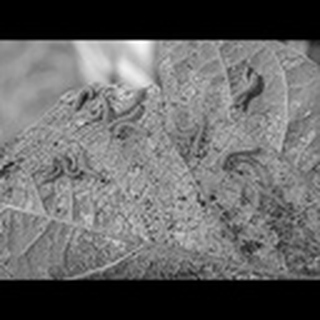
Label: cotton_army_worm